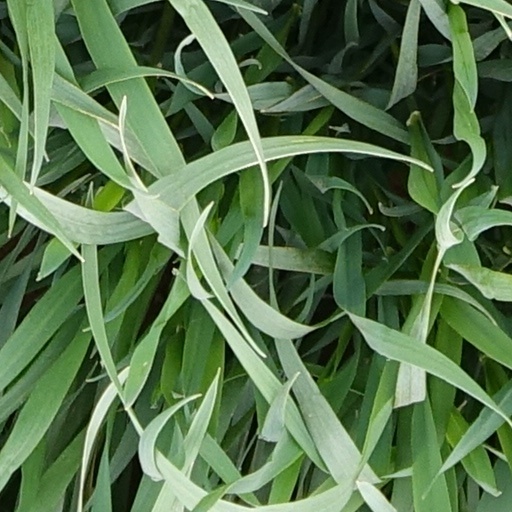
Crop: wheat